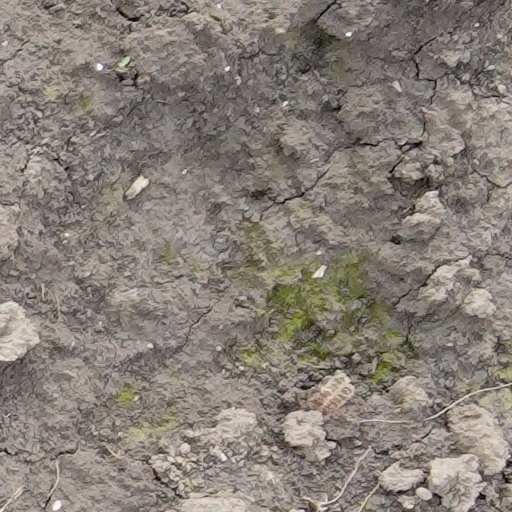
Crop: wheat